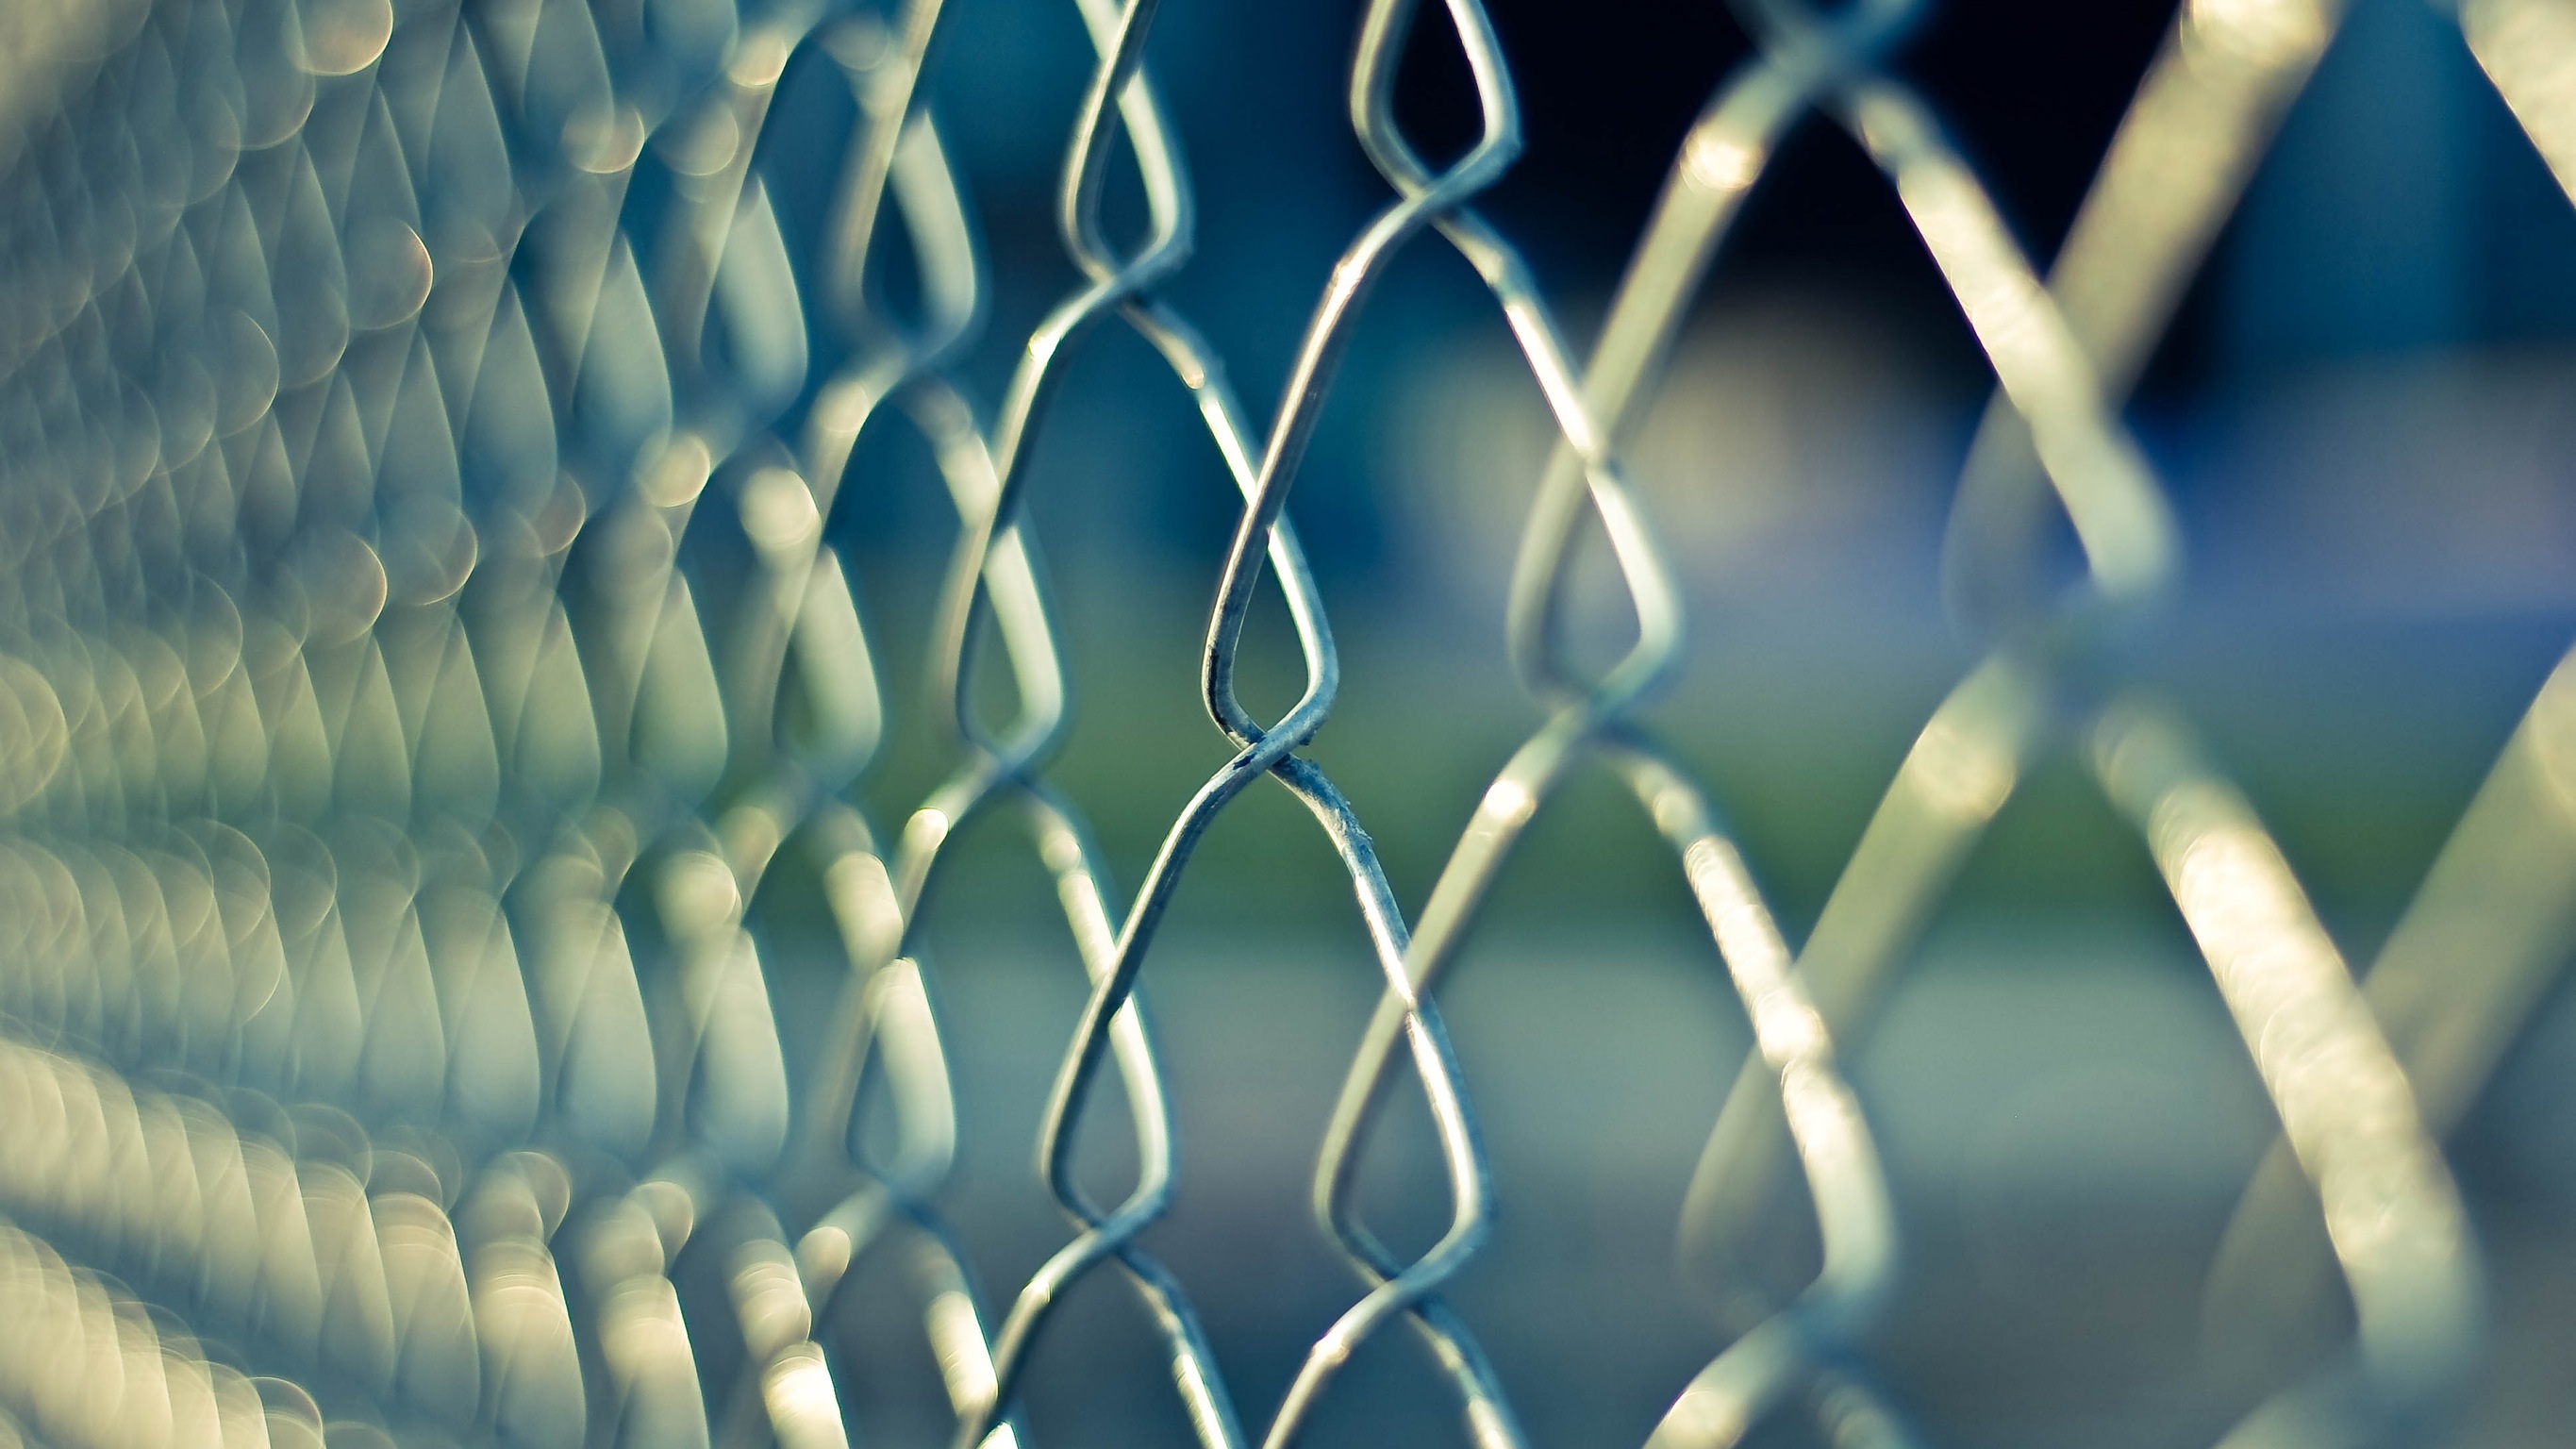
water, wing, light, fence, photography, sunlight, wave, flower, wire, line, green, reflection, color, metal, blue, chainlink, security, circle, close up, safety, prison, barrier, protection, border, macro photography, computer wallpaper